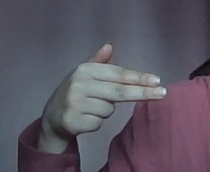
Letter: ghain